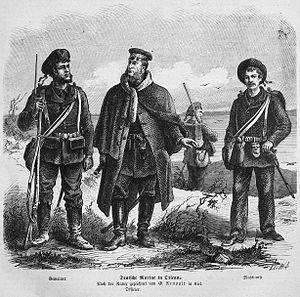
Georg Ludwig Wilhelm Arnould né le 6 février 1843 à Hambourg et mort le 13 août 1913 dans la même ville est un peintre de marine et artiste de guerre allemand.